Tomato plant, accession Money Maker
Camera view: horizontal (90 deg, fisheye); turntable rotation: 90 degrees
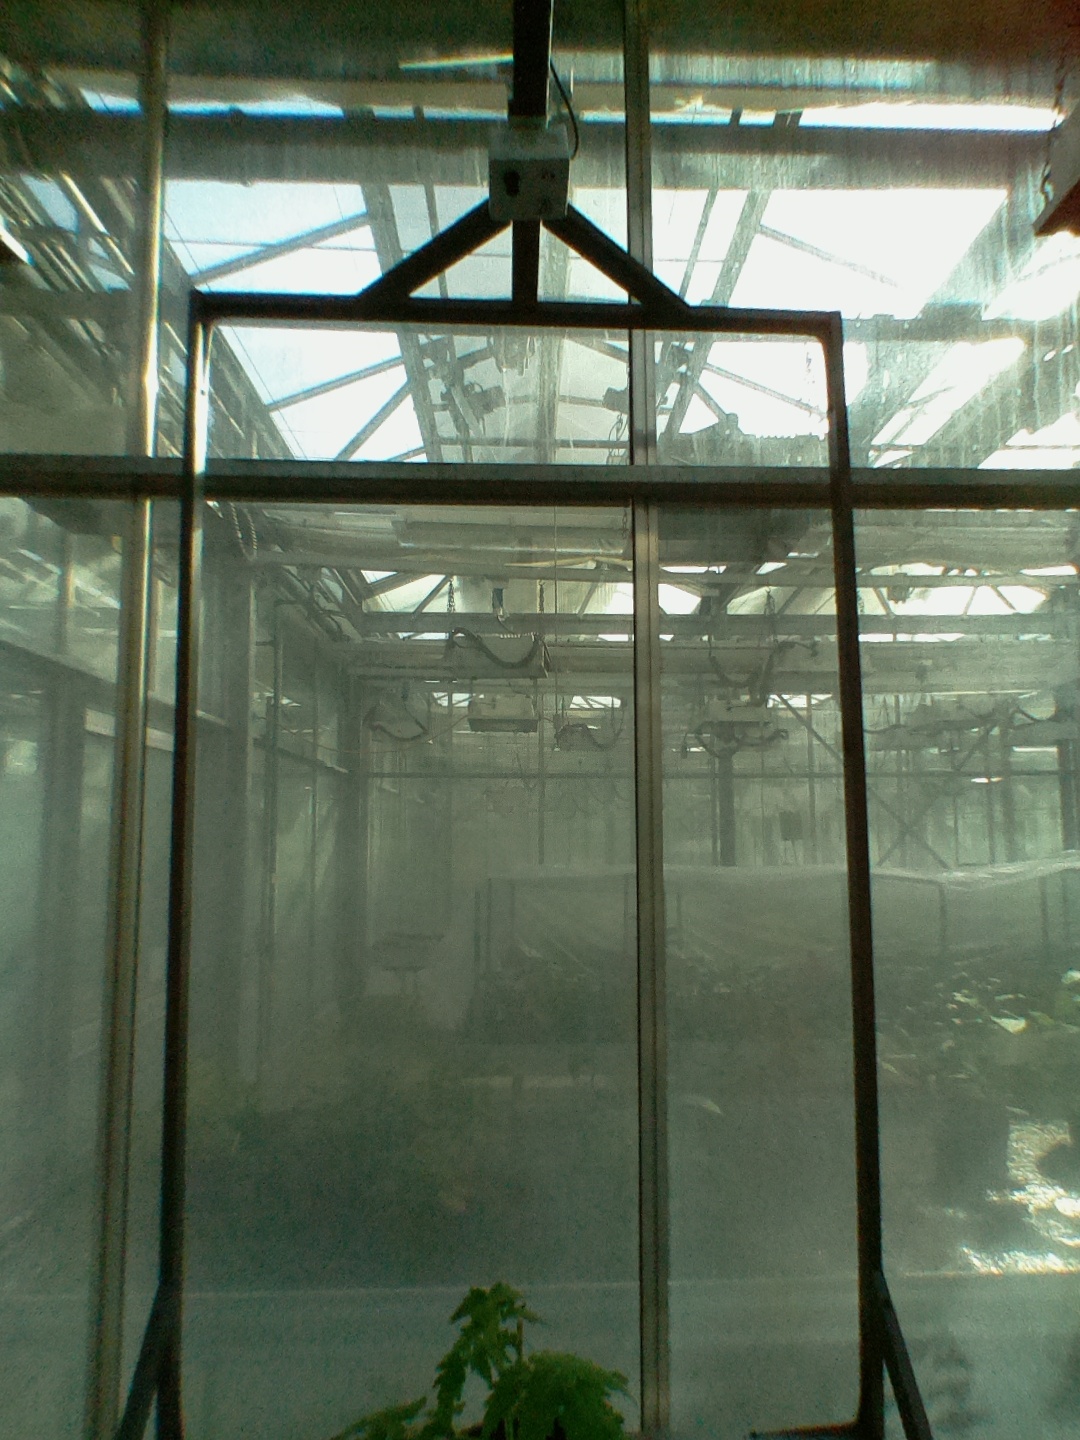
BBCH growth stage 13: 6 of true leaves visible